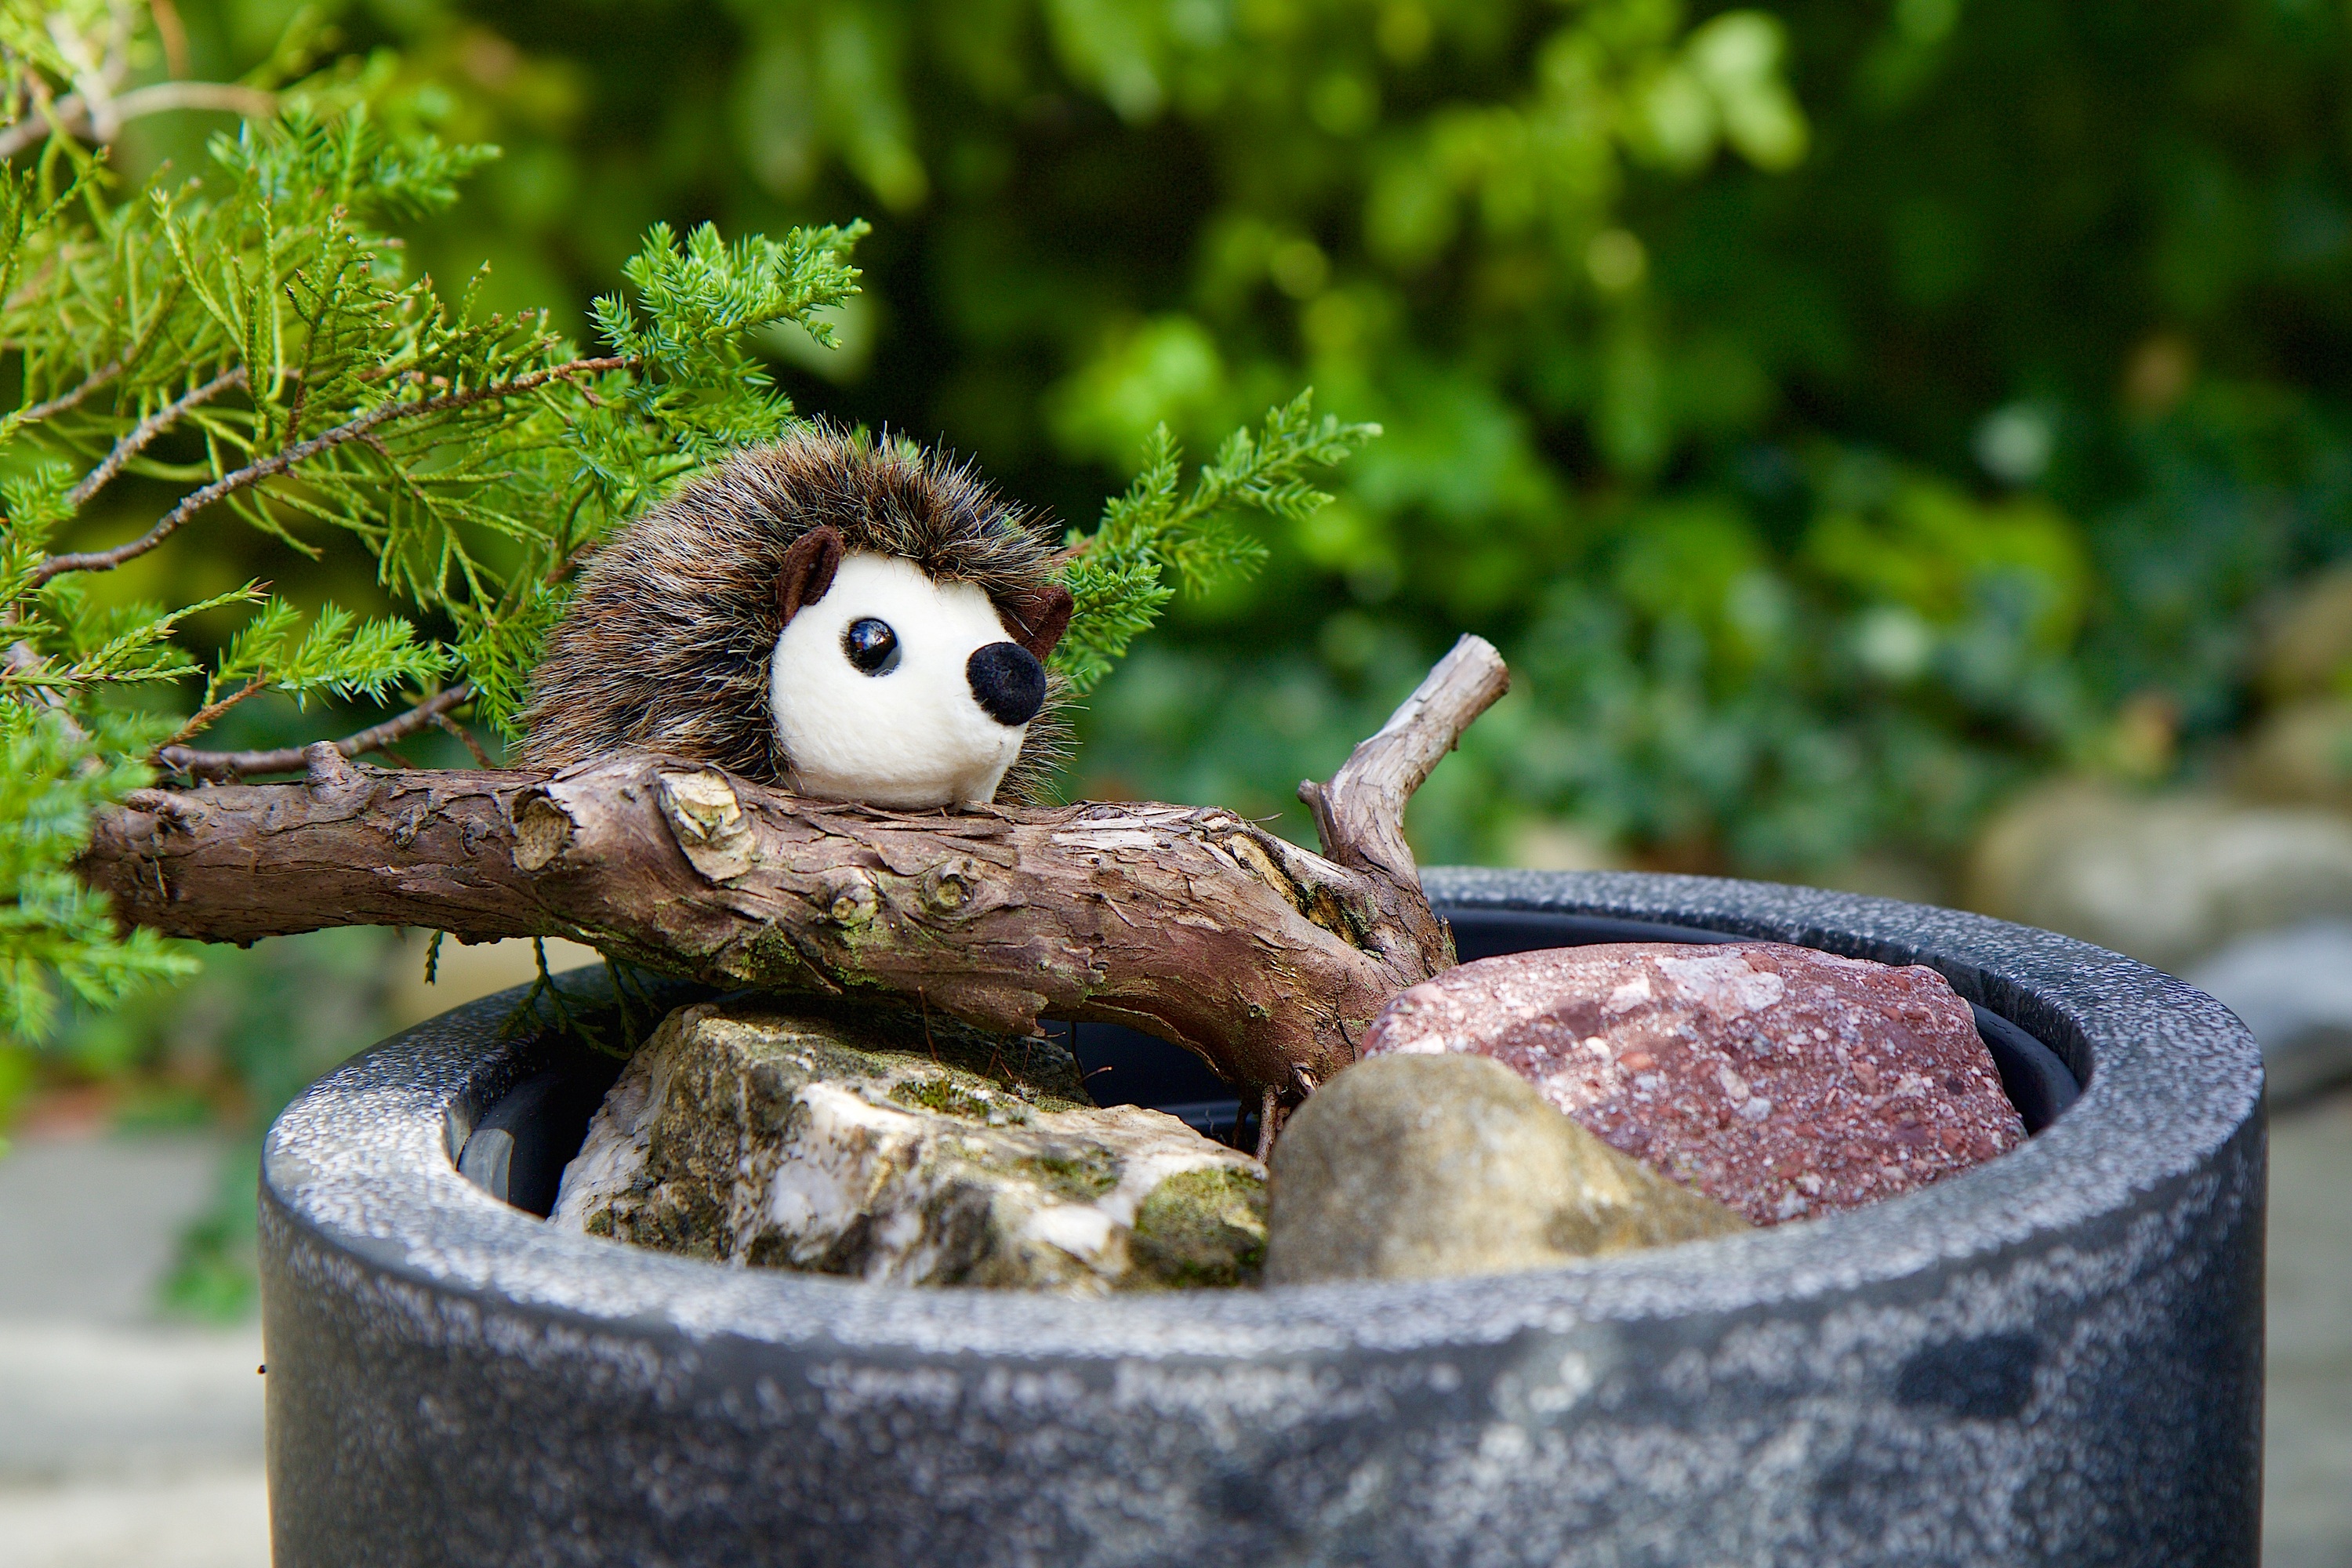
nature, plant, pine, wildlife, fauna, primate, hedgehog, bonsai